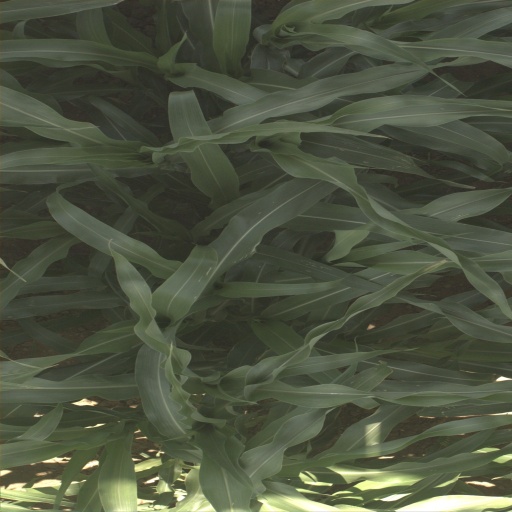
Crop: sorghum